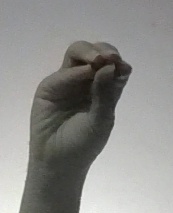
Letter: ha